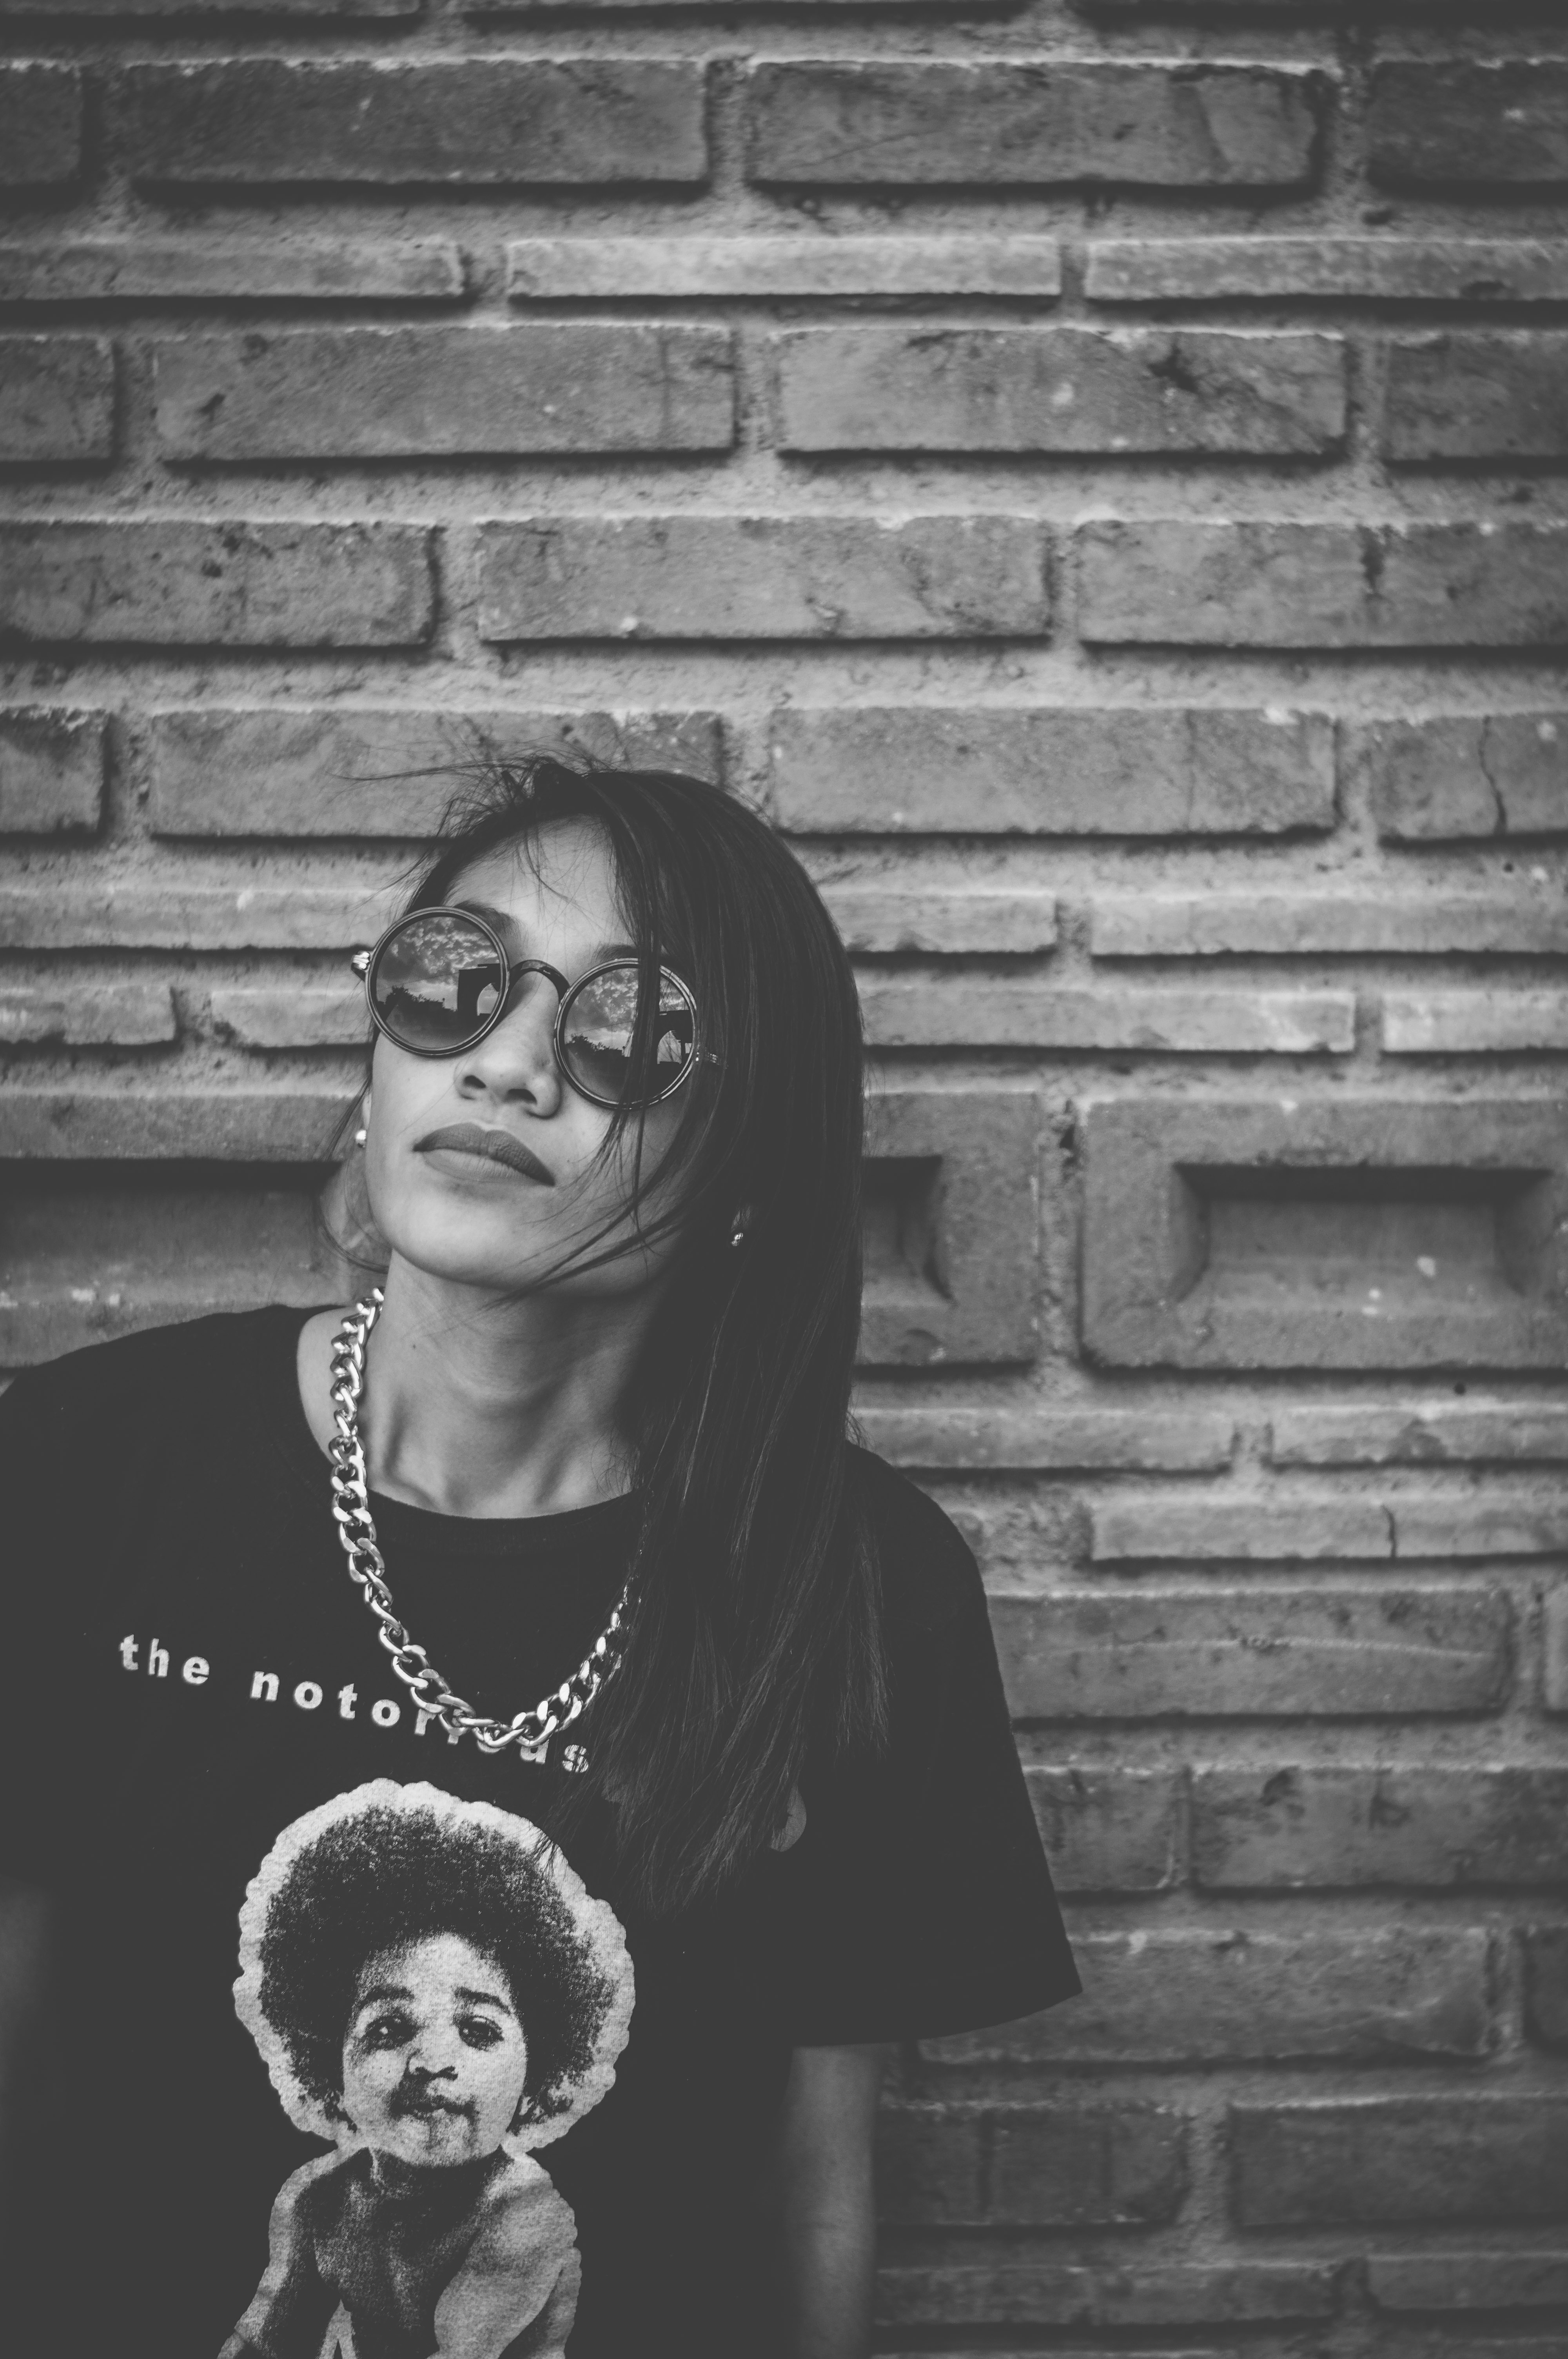
person, black and white, woman, white, photography, portrait, fashion, black, monochrome, brick wall, necklace, glasses, photograph, emotion, monochrome photography, portrait photography, film noir